Brighouse

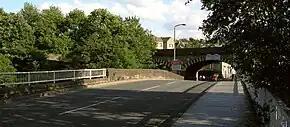
Rastrick Bridge

There was a river crossing called Snake Hill Ford across the Calder – believed to have formed part of the Roman route between Wakefield and Manchester. A wooden structure called Rastrick Bridge was recorded in 1275. The bridge was replaced by another built with timber donated by John Hanson in 1514. Hanson's son funded a stone replacement for this bridge in 1558. The river provided power for the flour milling industry and the textile mills. Brighouse's industry received a boost through the construction of the Calder and Hebble Navigation, started in 1757 by the engineer John Smeaton. The town was incorporated in 1893.